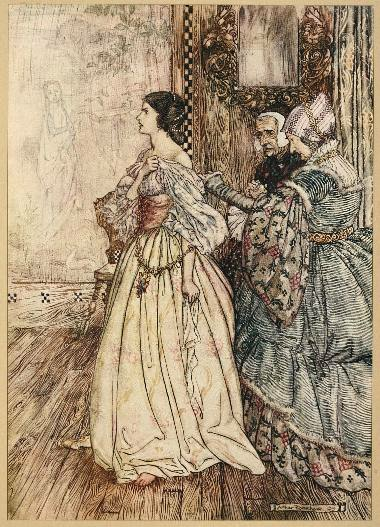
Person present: No